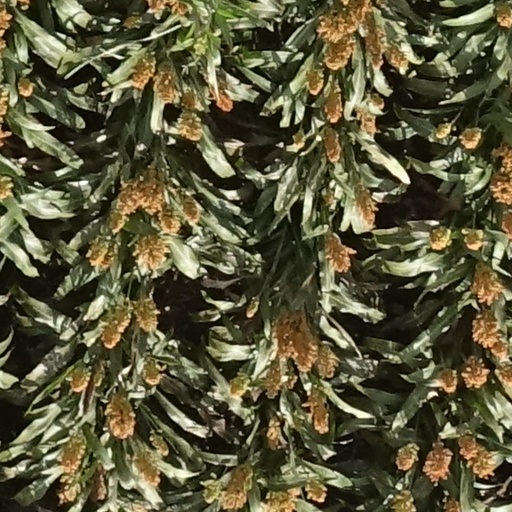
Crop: sorghum